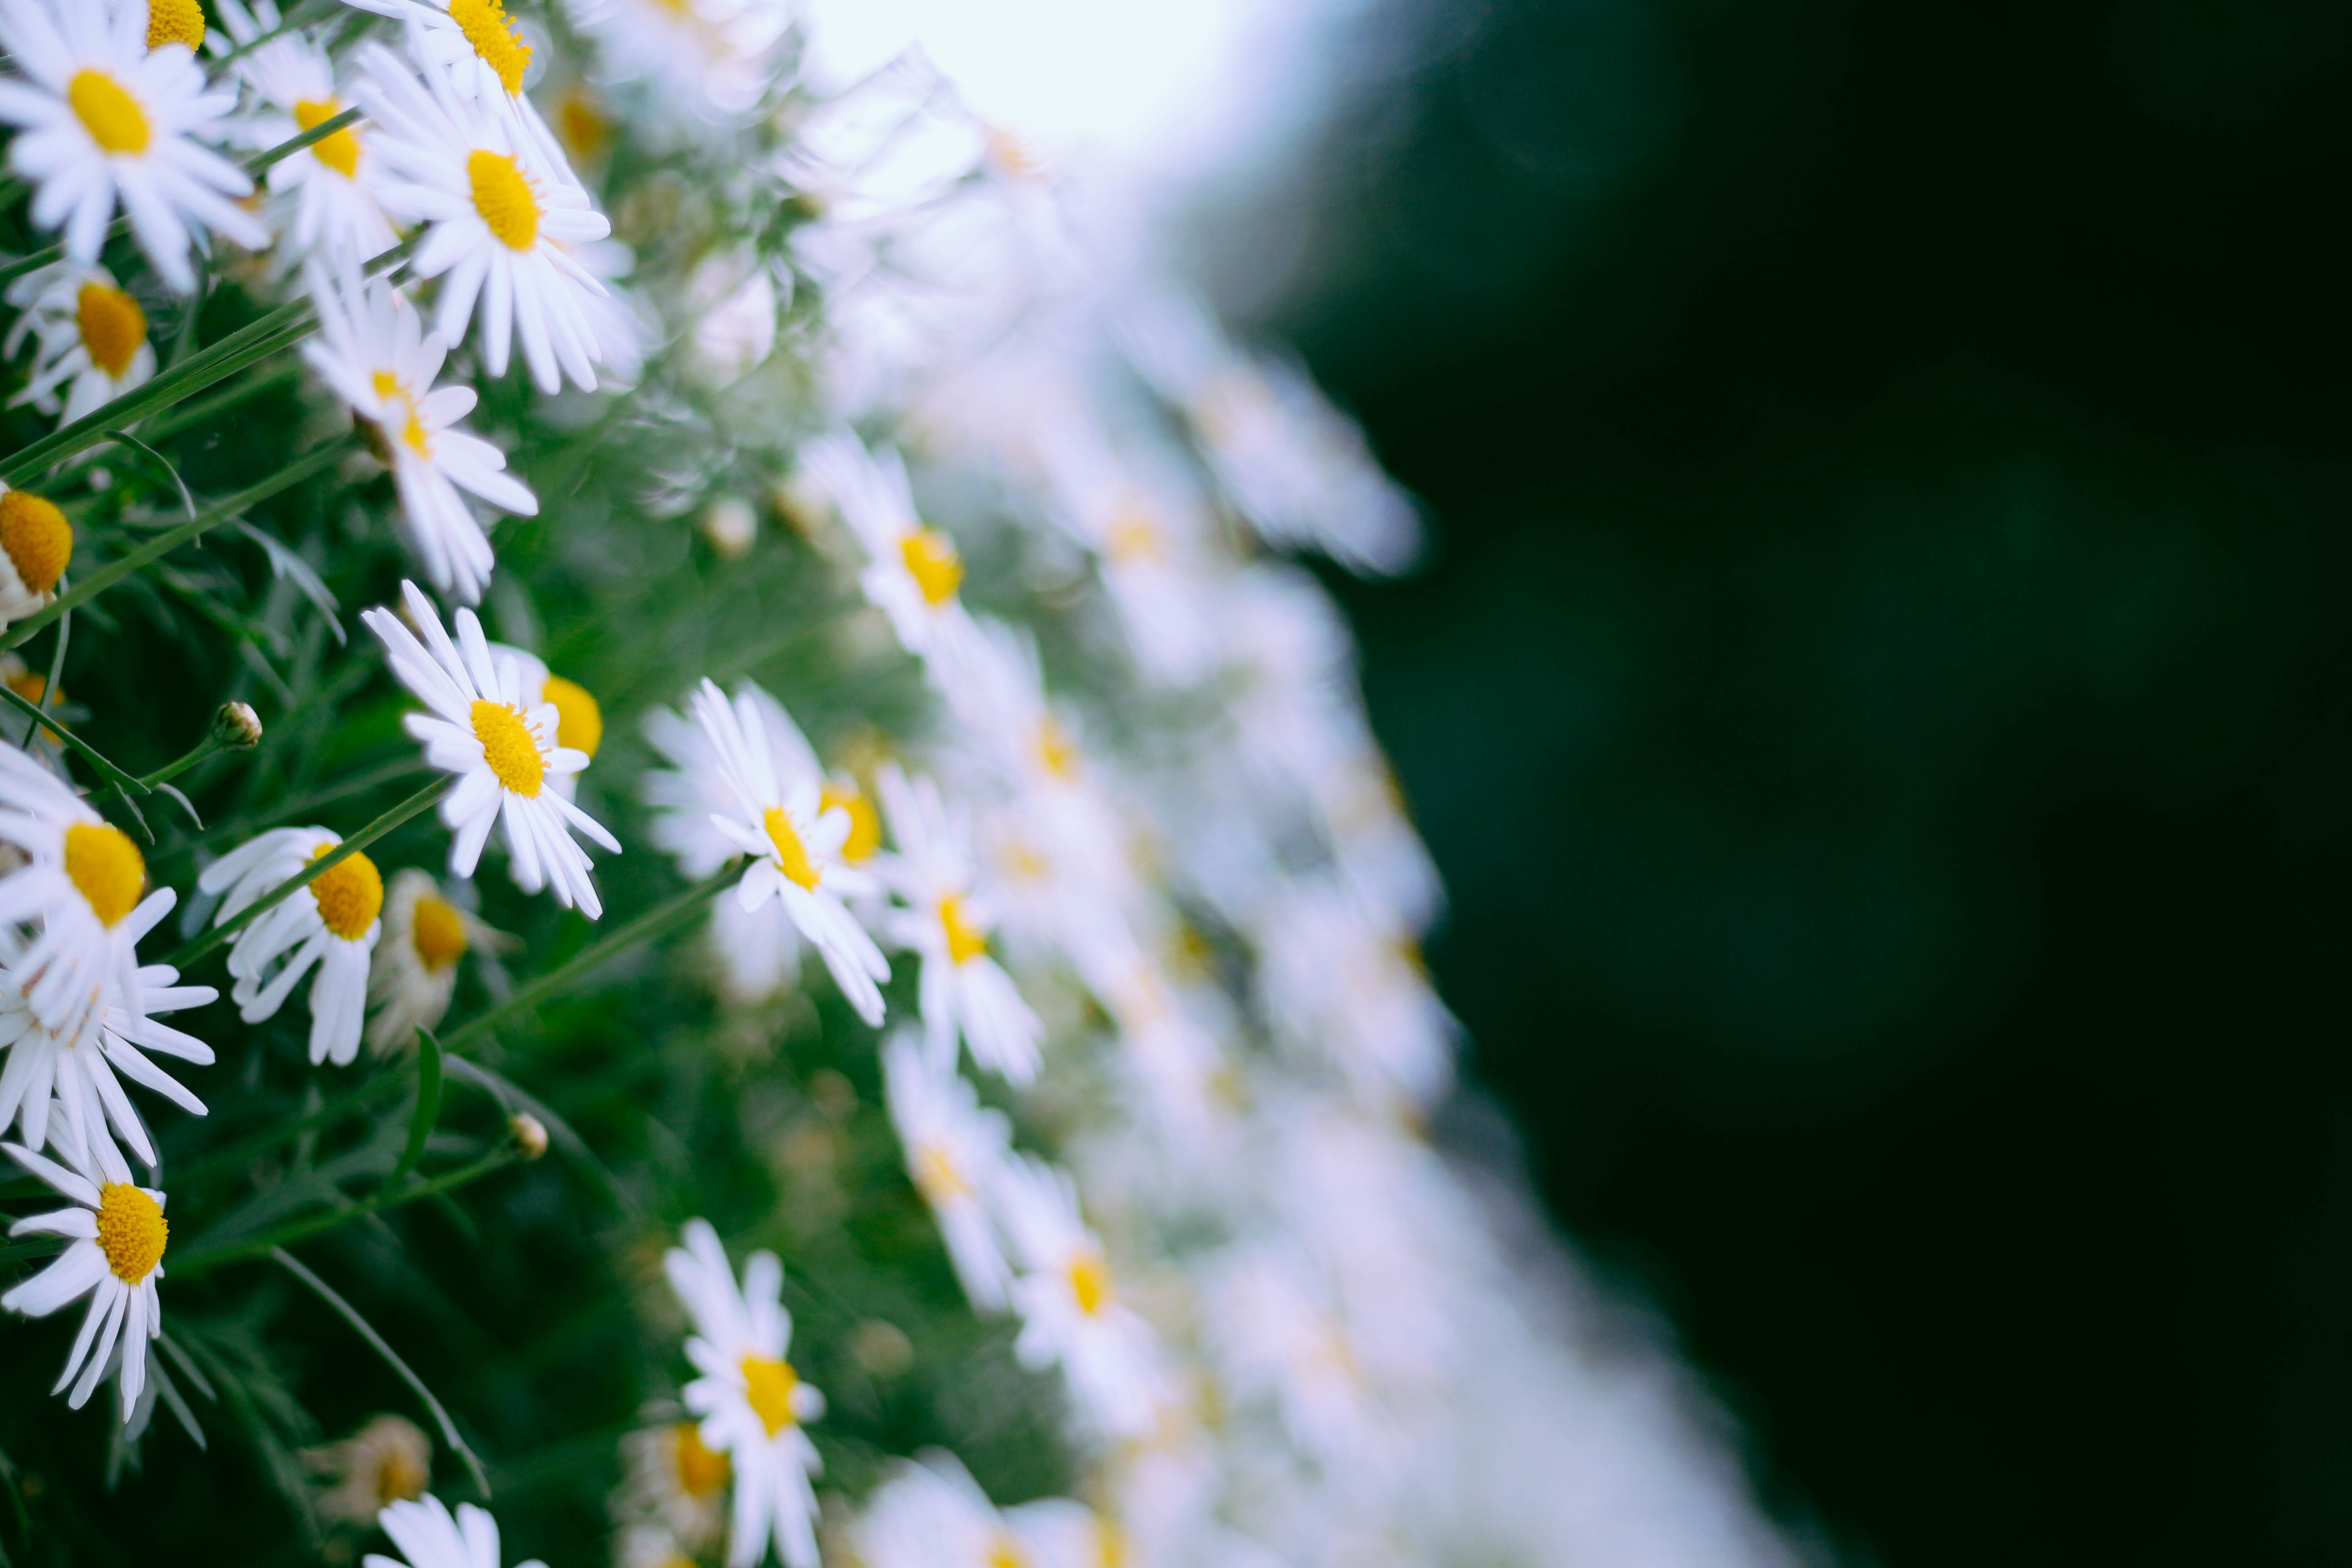
nature, blossom, plant, meadow, sunlight, leaf, flower, petal, green, botany, flora, wildflower, close up, macro photography, flowering plant, daisy family, land plant